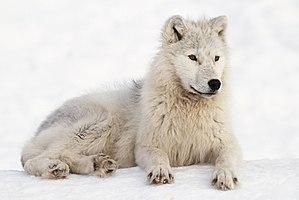
Le loup [lu] est un terme appartenant au vocabulaire courant du français mais ne correspondant pas à un niveau précis de la classification scientifique des espèces. C'est en effet un mot ambigu qui désigne plusieurs espèces et de nombreuses sous-espèces de mammifères de la famille des Canidés, famille regroupant aussi les chacals, renards, etc. En général, loup fait référence au loup gris commun, ce dernier étant le plus connu et le plus largement répandu dans le monde. Mais les loups ne se limitent pas à cette espèce, qui a donné également avec le temps le chien et le dingo. Hormis ce loup gris, il existe en effet parmi les Canidés d'autres espèces de loups, dont la plupart sont menacées d'extinction et/ou protégées au XXIᵉ siècle.